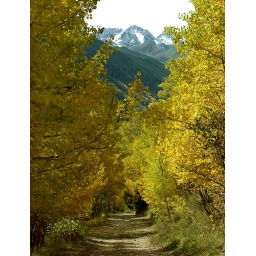
Aspen trees lining a dirt road near Ophir, Colorado in late September.